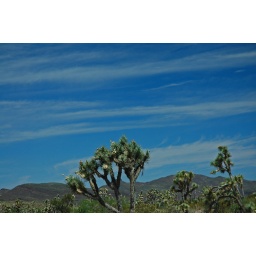
This is the Joshua tree forest near Kingman Arizona.